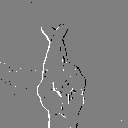
ASL letter: r